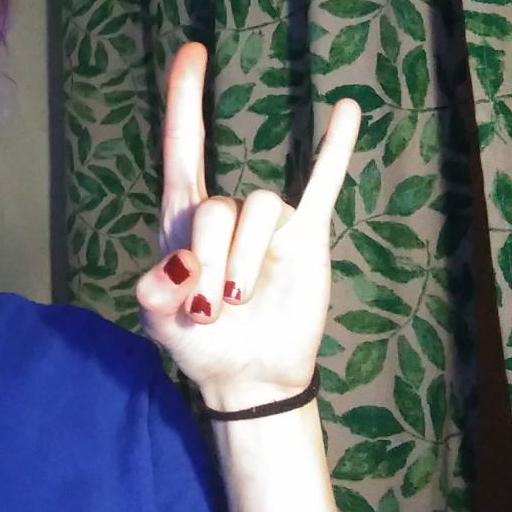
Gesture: rock